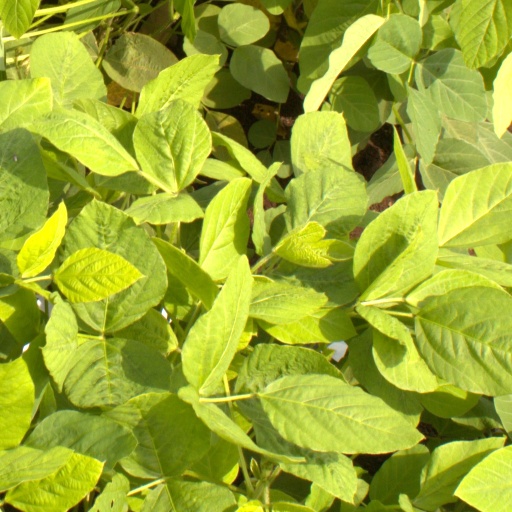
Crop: soybean